Palt

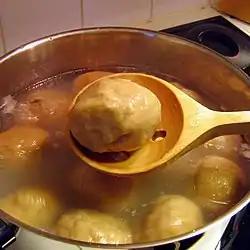
Pitepalt dumpling

Pitepalt is a potato palt and the speciality of the city of Piteå, though variants are eaten in the whole country. This Swedish dish has almost as many variants as households in Piteå, but they have in common a mix of wheat and barley flour (whereas other variants of potato palt may use other flours such as rye, or exclude the barley), and can have either other filling than pork, like minced meat, or none at all, then referred to as flatpalt.